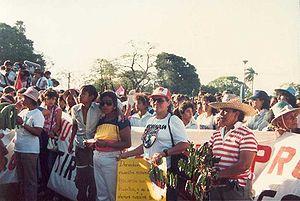
Le féminisme est un ensemble de mouvements et d'idées philosophiques qui partagent un but commun : définir, promouvoir et atteindre l'égalité politique, économique, culturelle, sociale et juridique entre les femmes et les hommes. Le féminisme a donc pour objectif d'abolir, dans ces différents domaines, les inégalités homme-femme dont les femmes sont les principales victimes, et ainsi de promouvoir les droits des femmes dans la société civile et dans la vie privée.